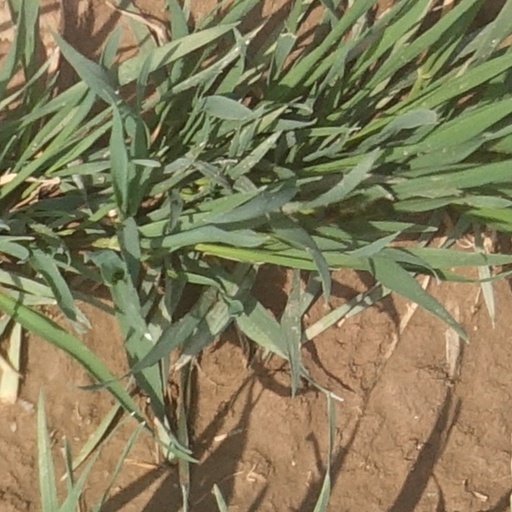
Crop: wheat